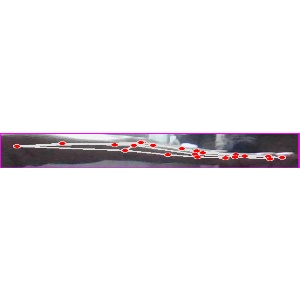
अक्षर: ज